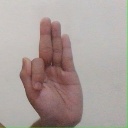
अक्षर: फ